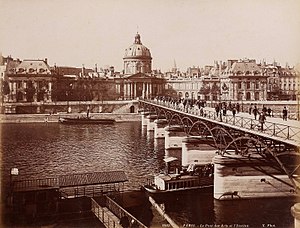
Pont des Arts / Historie
Broen ca. 1887 med udsigt over Institut de France
Pont des Arts eller Passerelle des Arts er en fodgængerbro i Paris, som krydser floden Seinen. Broen forbinder Institut de France og den centrale plads ved Palais du Louvre.